Kase Station (Aomori)

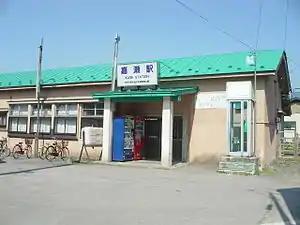
Kase Station in May 2005

is a railway station on the Tsugaru Railway Line in the city of Goshogawara, Aomori, Japan, operated by the private railway operator Tsugaru Railway Company.